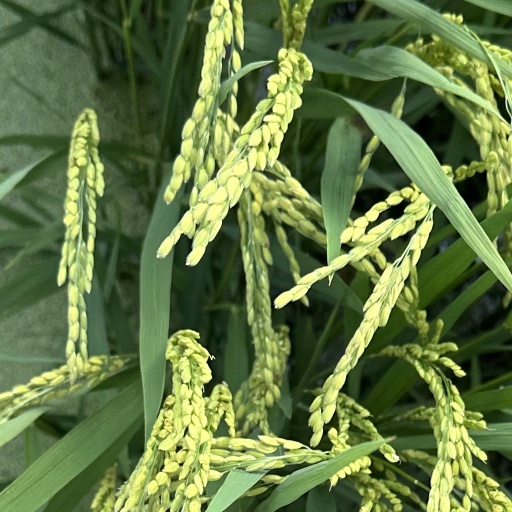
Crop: rice